Duct tape

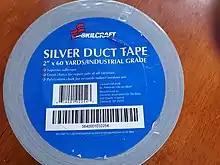
Duct tape distributed by Skilcraft, whose primary customer is the U.S. federal government

The term "duct tape alert" refers to the recommendations made by the U.S. Department of Homeland Security on February 10, 2003, that Americans should prepare for a biological, chemical, or radiological terrorist attack by assembling a "disaster supply kit", including duct tape and plastic (presumably to attempt to seal one's home against nuclear, chemical, and biological contaminants), among other items. The recommendations followed an increase in the Department's official threat level to "orange", or "high risk", citing "recent intelligence reports". According to press reports, the recommendations caused a surge in demand for duct tape.